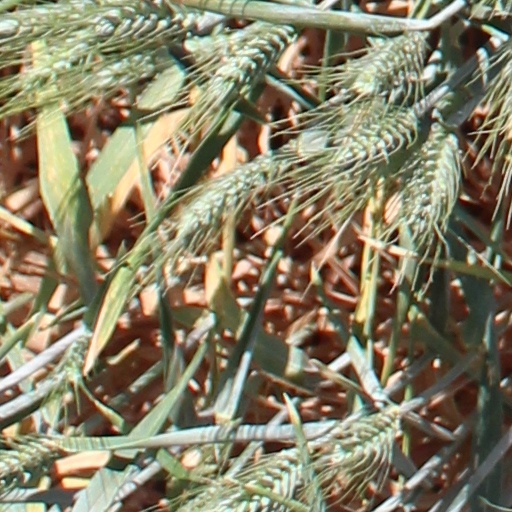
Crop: wheat